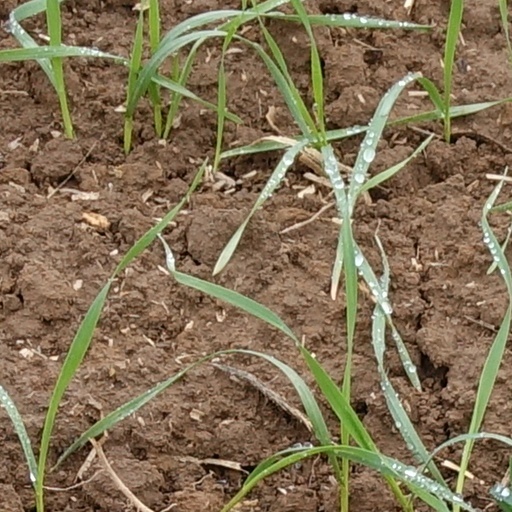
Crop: wheat